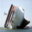
Label: ship